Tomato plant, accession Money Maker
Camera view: vertical (180 deg); turntable rotation: 180 degrees
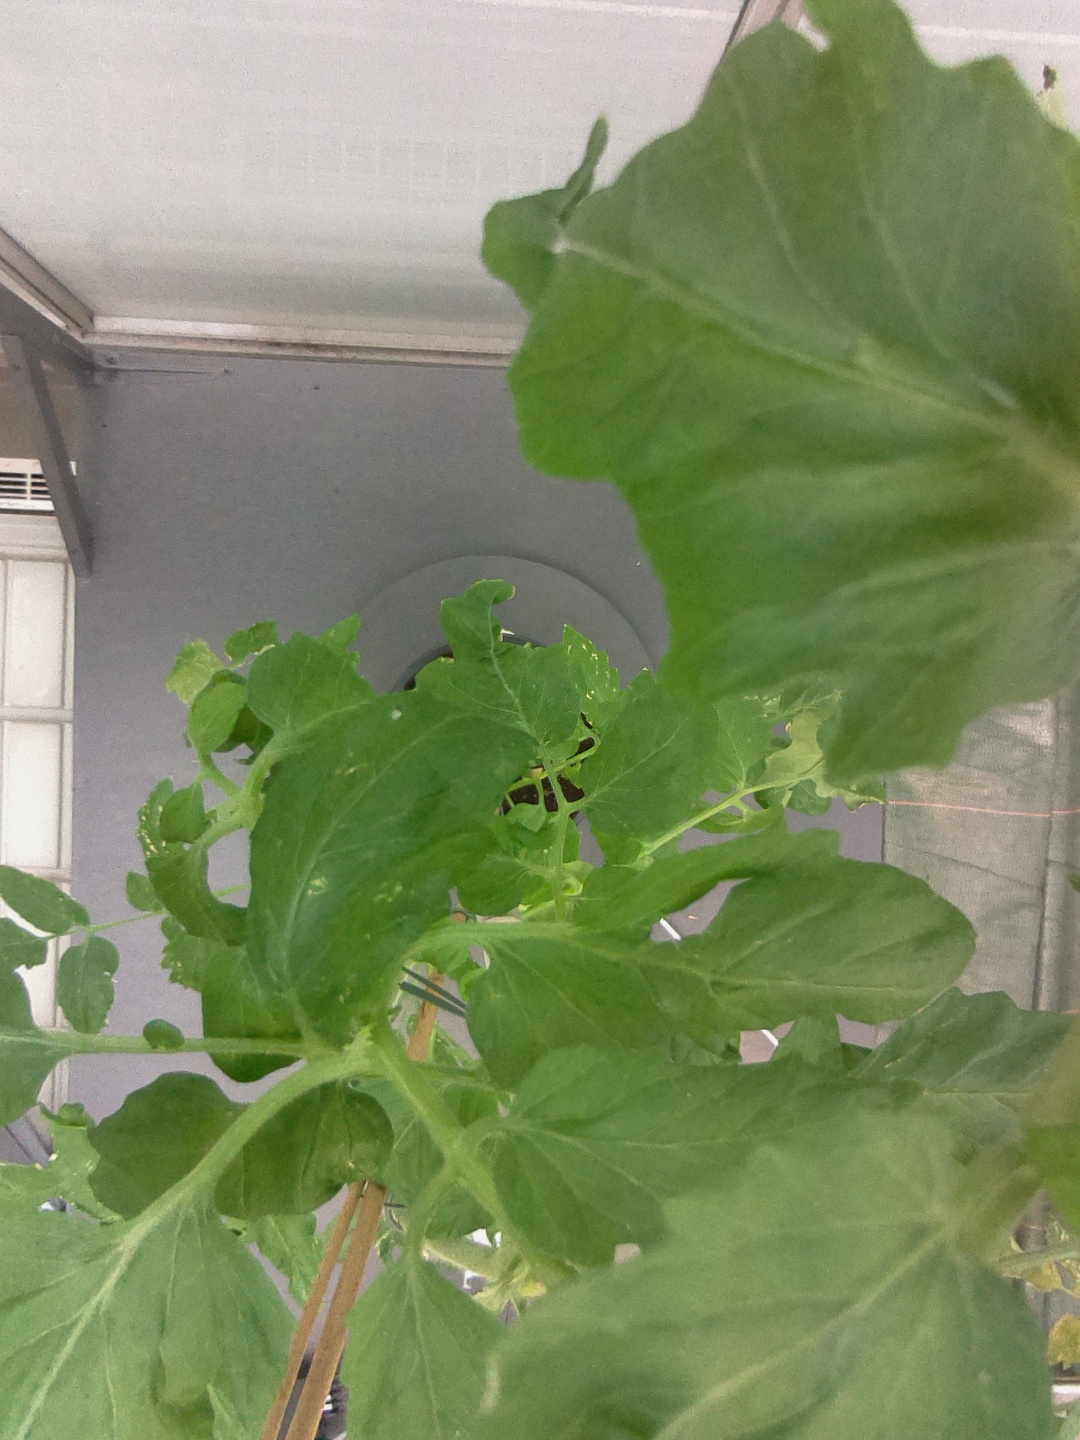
BBCH growth stage 71: 10%-20% of final fruit size